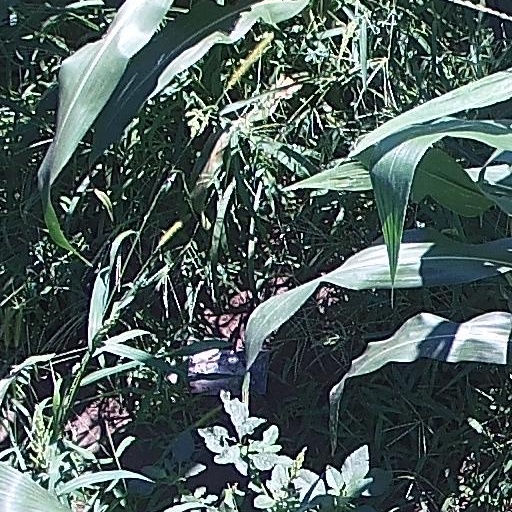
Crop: maize; corn